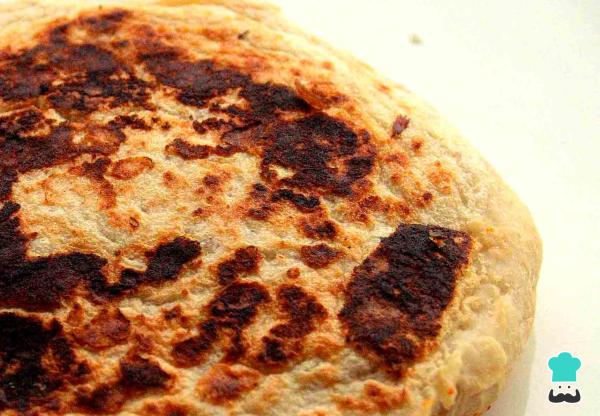
¡Y listo, una de mis favoritas!...la arepa de ocumo chino. Esta delicia la puedes comer todo lo que quieras. A mí se me apetece en su versión de "reina pepiada". ¡Mmmm!¿Te gusta esta receta? Anímate a probar una de mis arepas preferidas y muéstrame con una foto tú versión. Si quieres saber más alternativas de cómo hacer arepas sin harina, sigue curioseando por aquí.